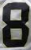
Number: 8